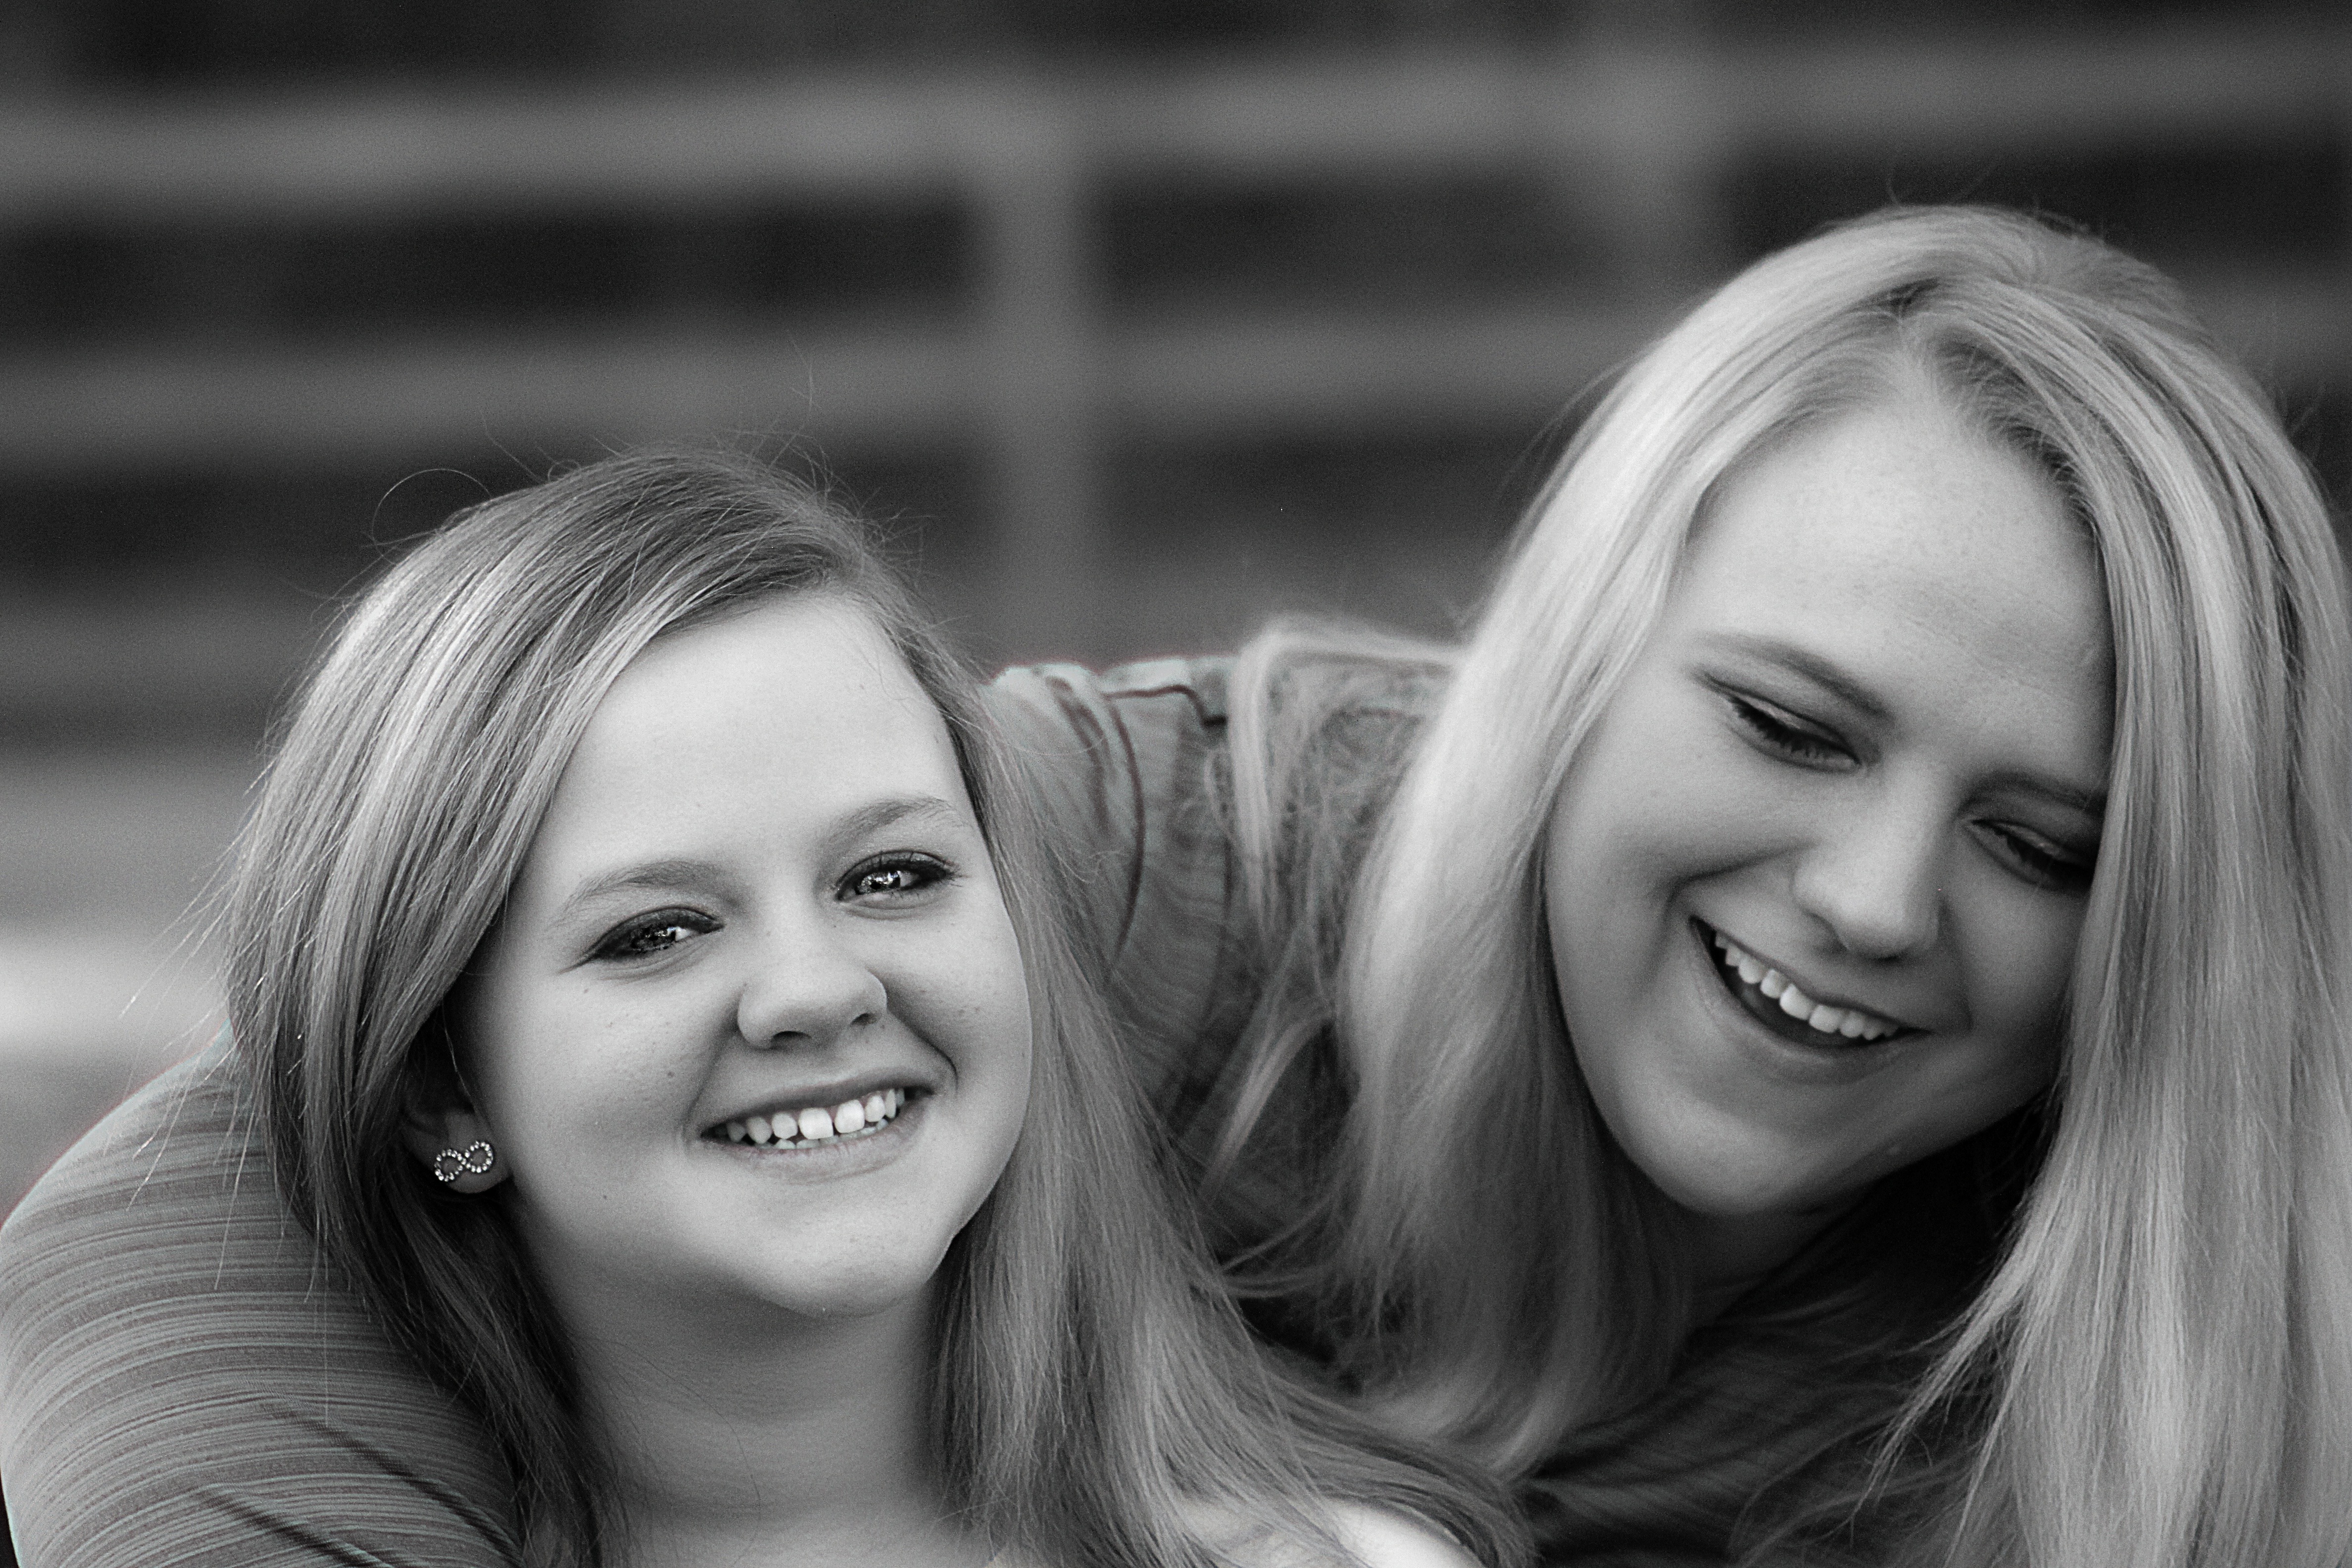
person, black and white, people, girl, woman, photography, female, love, portrait, black, monochrome, facial expression, smile, sibling, laughing, family, girls, happy, eye, beauty, emotion, sisters, monochrome photography, portrait photography